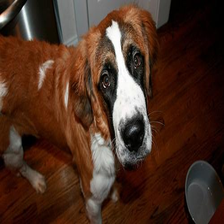
Species: dog
Breed: saint bernard